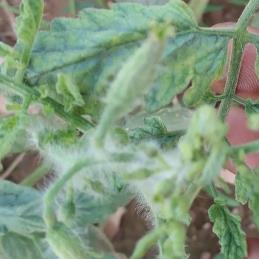
Crop: Tomato
Condition: virosis-d